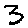
Label: 3